Mohamed Hasan Abdullahi

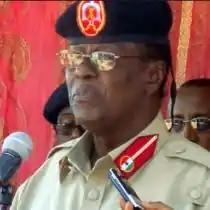

General Mohamed Hasan Abdullahi also known as "Jidhif" was a chief of staff of the Somaliland Armed Forces. He hails from the Jibril Abokor, a Sa'ad Musa sub-division of the Habr Awal Isaaq clan. In the 1980s, he joined the Somali National Movement. Before being appointed as the chief of staff, he was head of Mercy Corps in Somaliland.